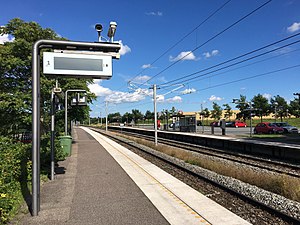
Veksø Station
Veksø Station er en S-togsstation i det sydlige Veksø. Stationen åbnede i 1879 samtidig med Frederikssundbanens indvielse. Stationsbygningen er tegnet af S.P.C. Bendtsen.